Ted Williams

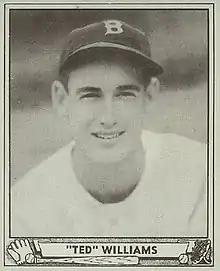
Williams' 1940 "Play Ball" baseball card

Williams' pay doubled in 1940, going from $5,000 to $10,000. A new bullpen was added in right field of Fenway Park, reducing the distance from home plate from 400 feet to 380 feet and earning the nickname "Williamsburg" for being "obviously designed for Williams". Williams was then switched from right field to left field, as there would be less sun in his eyes, and it would give Dom DiMaggio a chance to play center. Finally, Williams was flip-flopped in the order with the great slugger Jimmie Foxx, with the idea that Williams would get more pitches to hit. Pitchers, though, proved willing to pitch around the eagle-eyed Williams in favor of facing the 32-year-old Foxx, the reigning AL home run champion, followed by the still highly productive 33-year-old Joe Cronin, the player-manager. Williams also made his first of 16 All-Star Game appearances in 1940, going 0-for-2. Although Williams hit .344, his power and runs batted in were down from the previous season, with 23 home runs and 113 RBI in 144 games played. Williams also caused a controversy in mid-August when he called his salary "peanuts", along with saying he hated the city of Boston and reporters, leading reporters to lash back at him, saying that he should be traded. Williams said that the "only real fun" he had in 1940 was being able to pitch once on August 24, when he pitched the last two innings in a 12–1 loss to the Detroit Tigers, allowing one earned run on three hits, while striking out one batter, Rudy York.